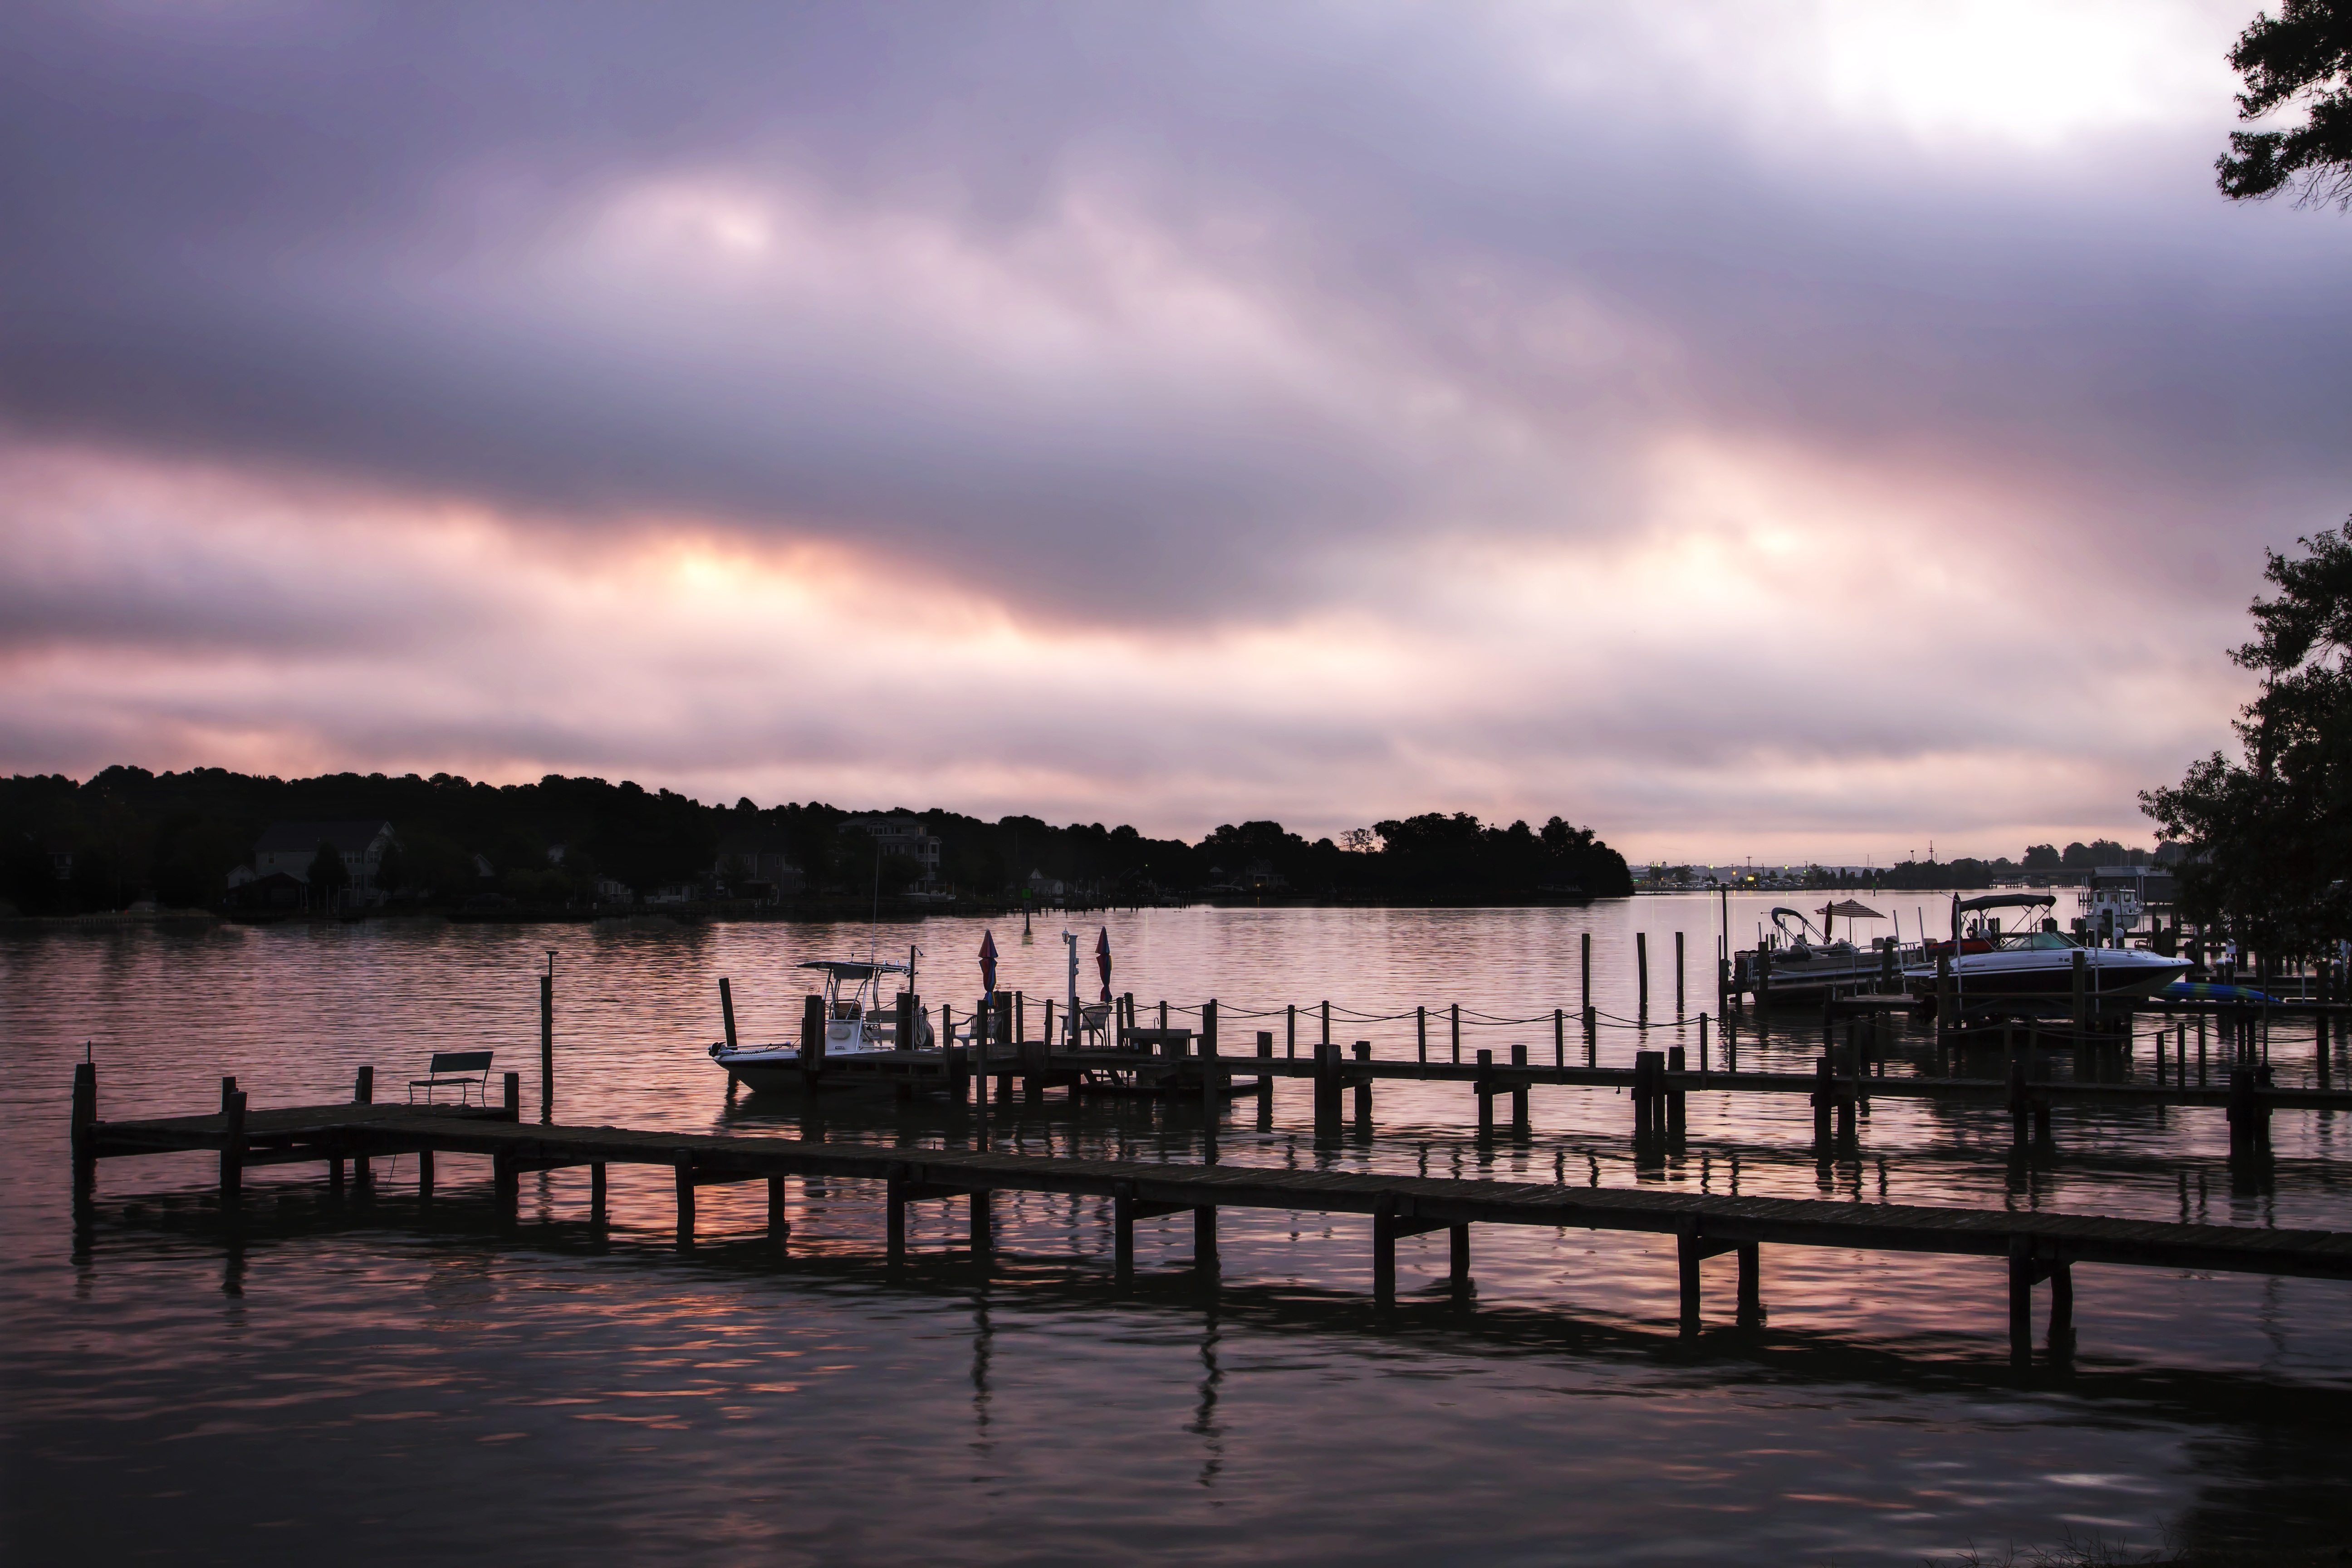
sea, water, dock, cloud, sky, sunrise, sunset, sunlight, morning, lake, dawn, pier, river, dusk, evening, reflection, color, gray, black, pink, body of water, tree line, docks, stormy, boats, piers, reflections, dark clouds